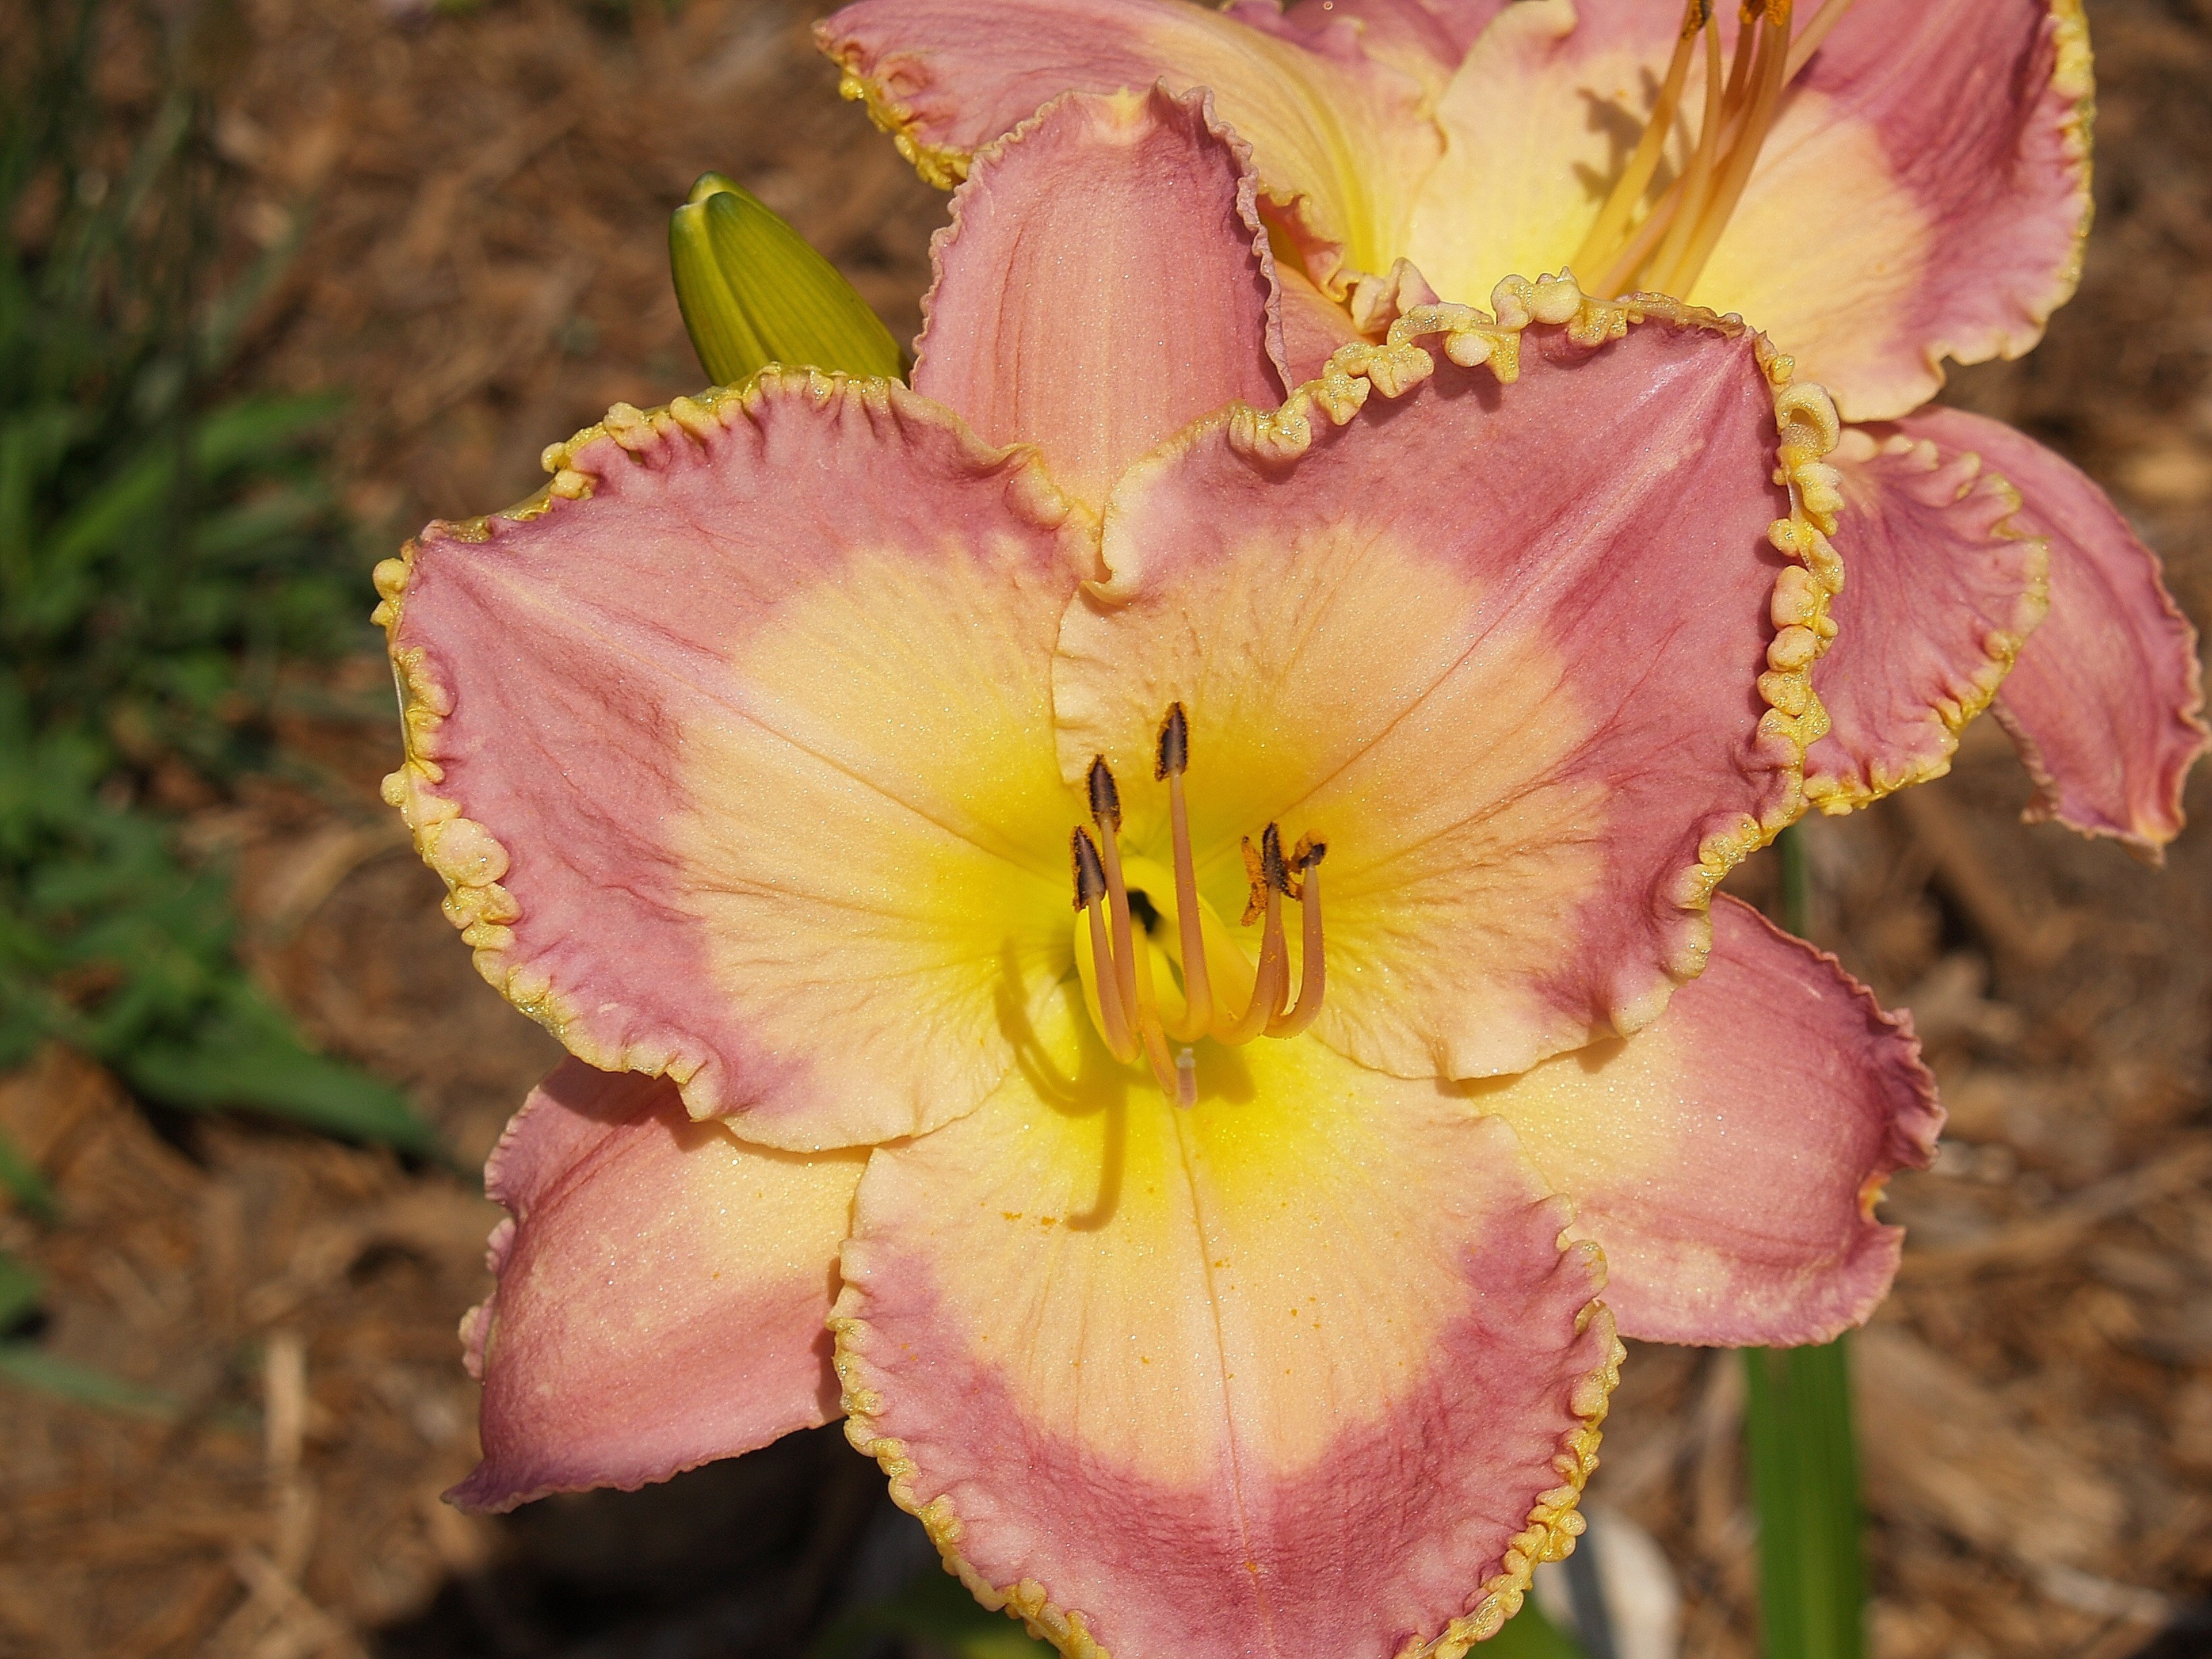
nature, blossom, plant, flower, petal, bloom, spring, yellow, garden, pink, flora, gardening, blossoming, crinkled, daylily, macro photography, plant stem